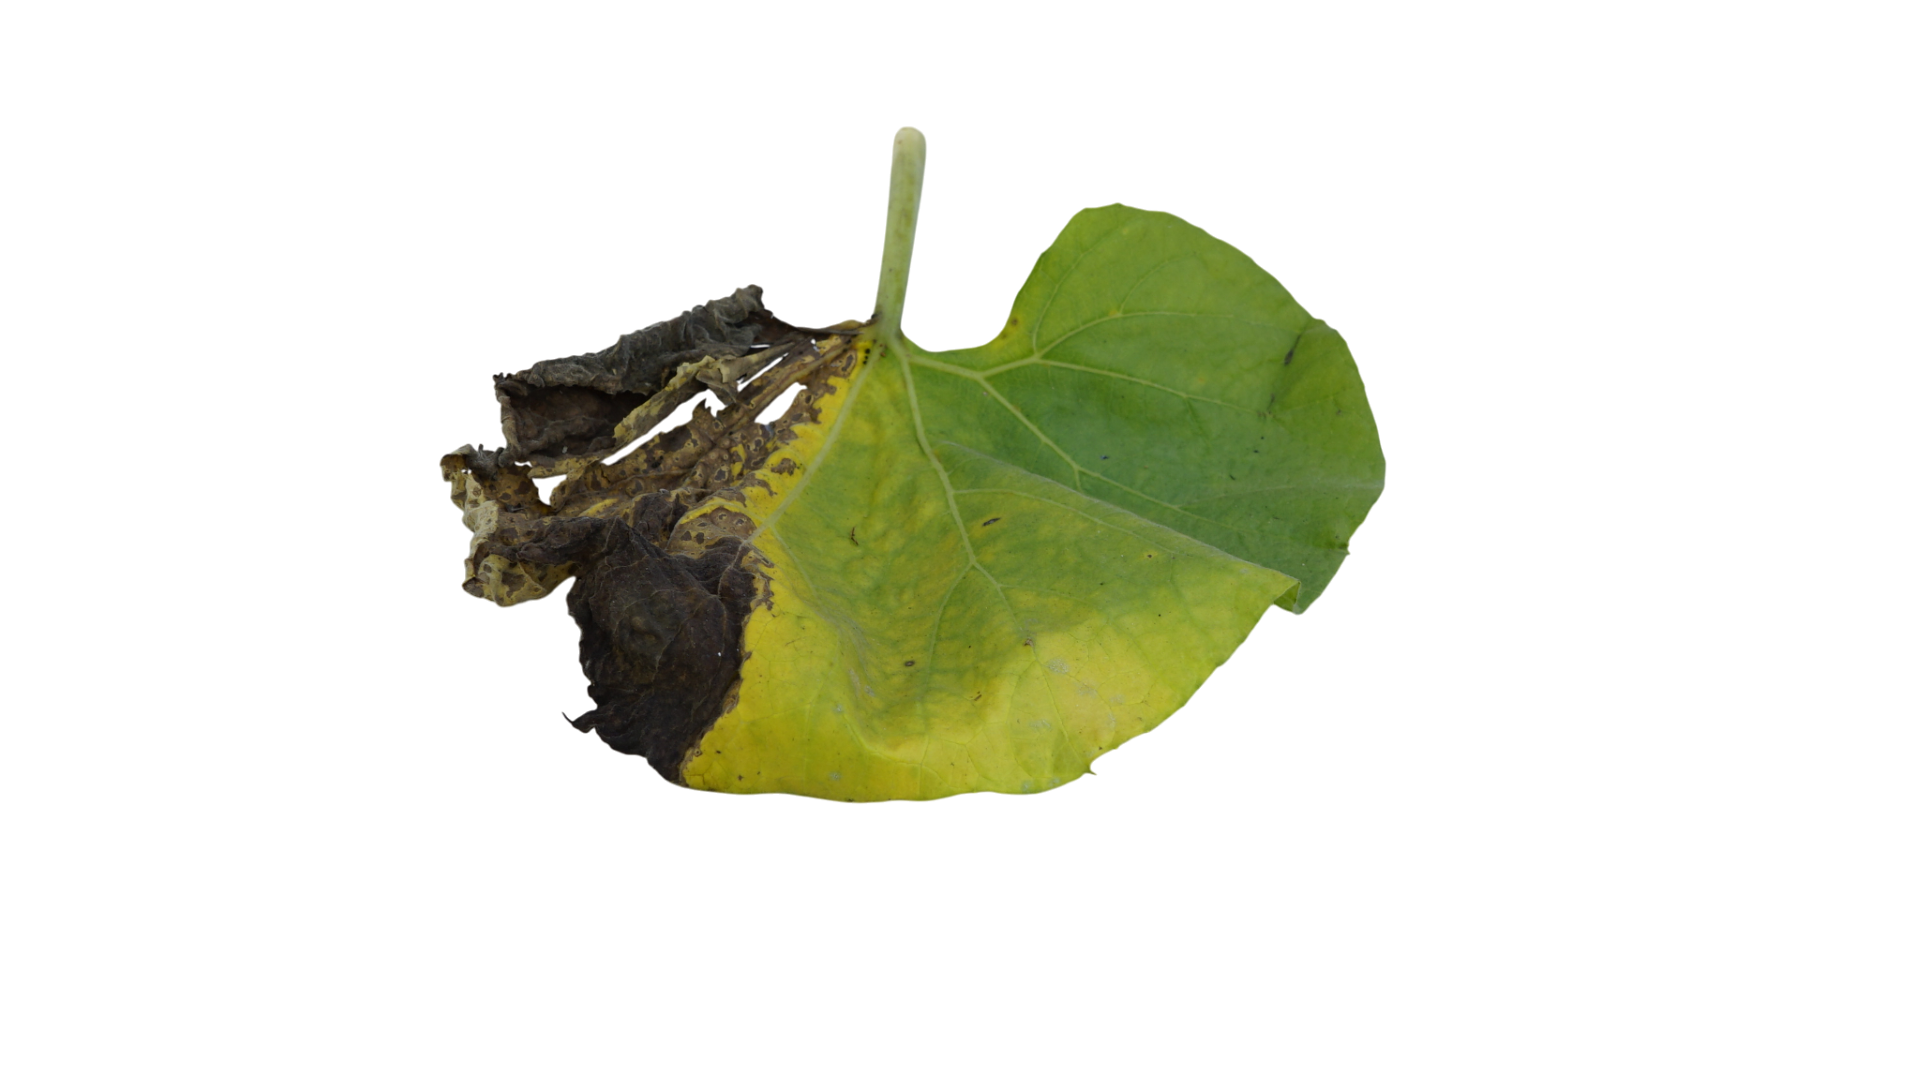
Crop: Bottle Gourd
Label: Downy_Mildew